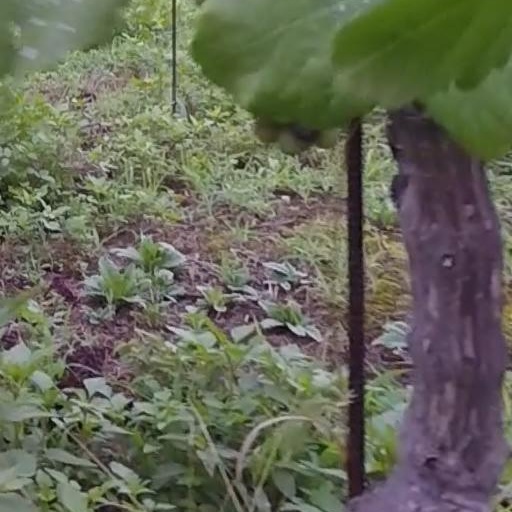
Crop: grape